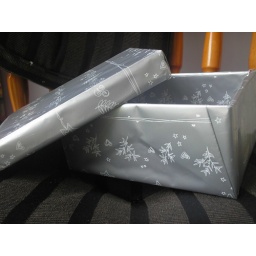
Toddler size shoe box covered in xmas wrapping paper